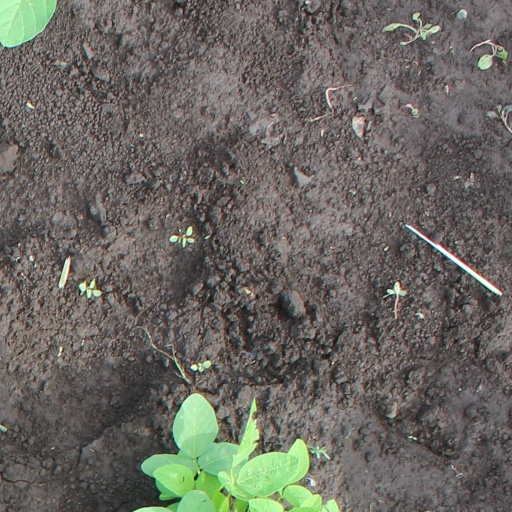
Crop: soybean